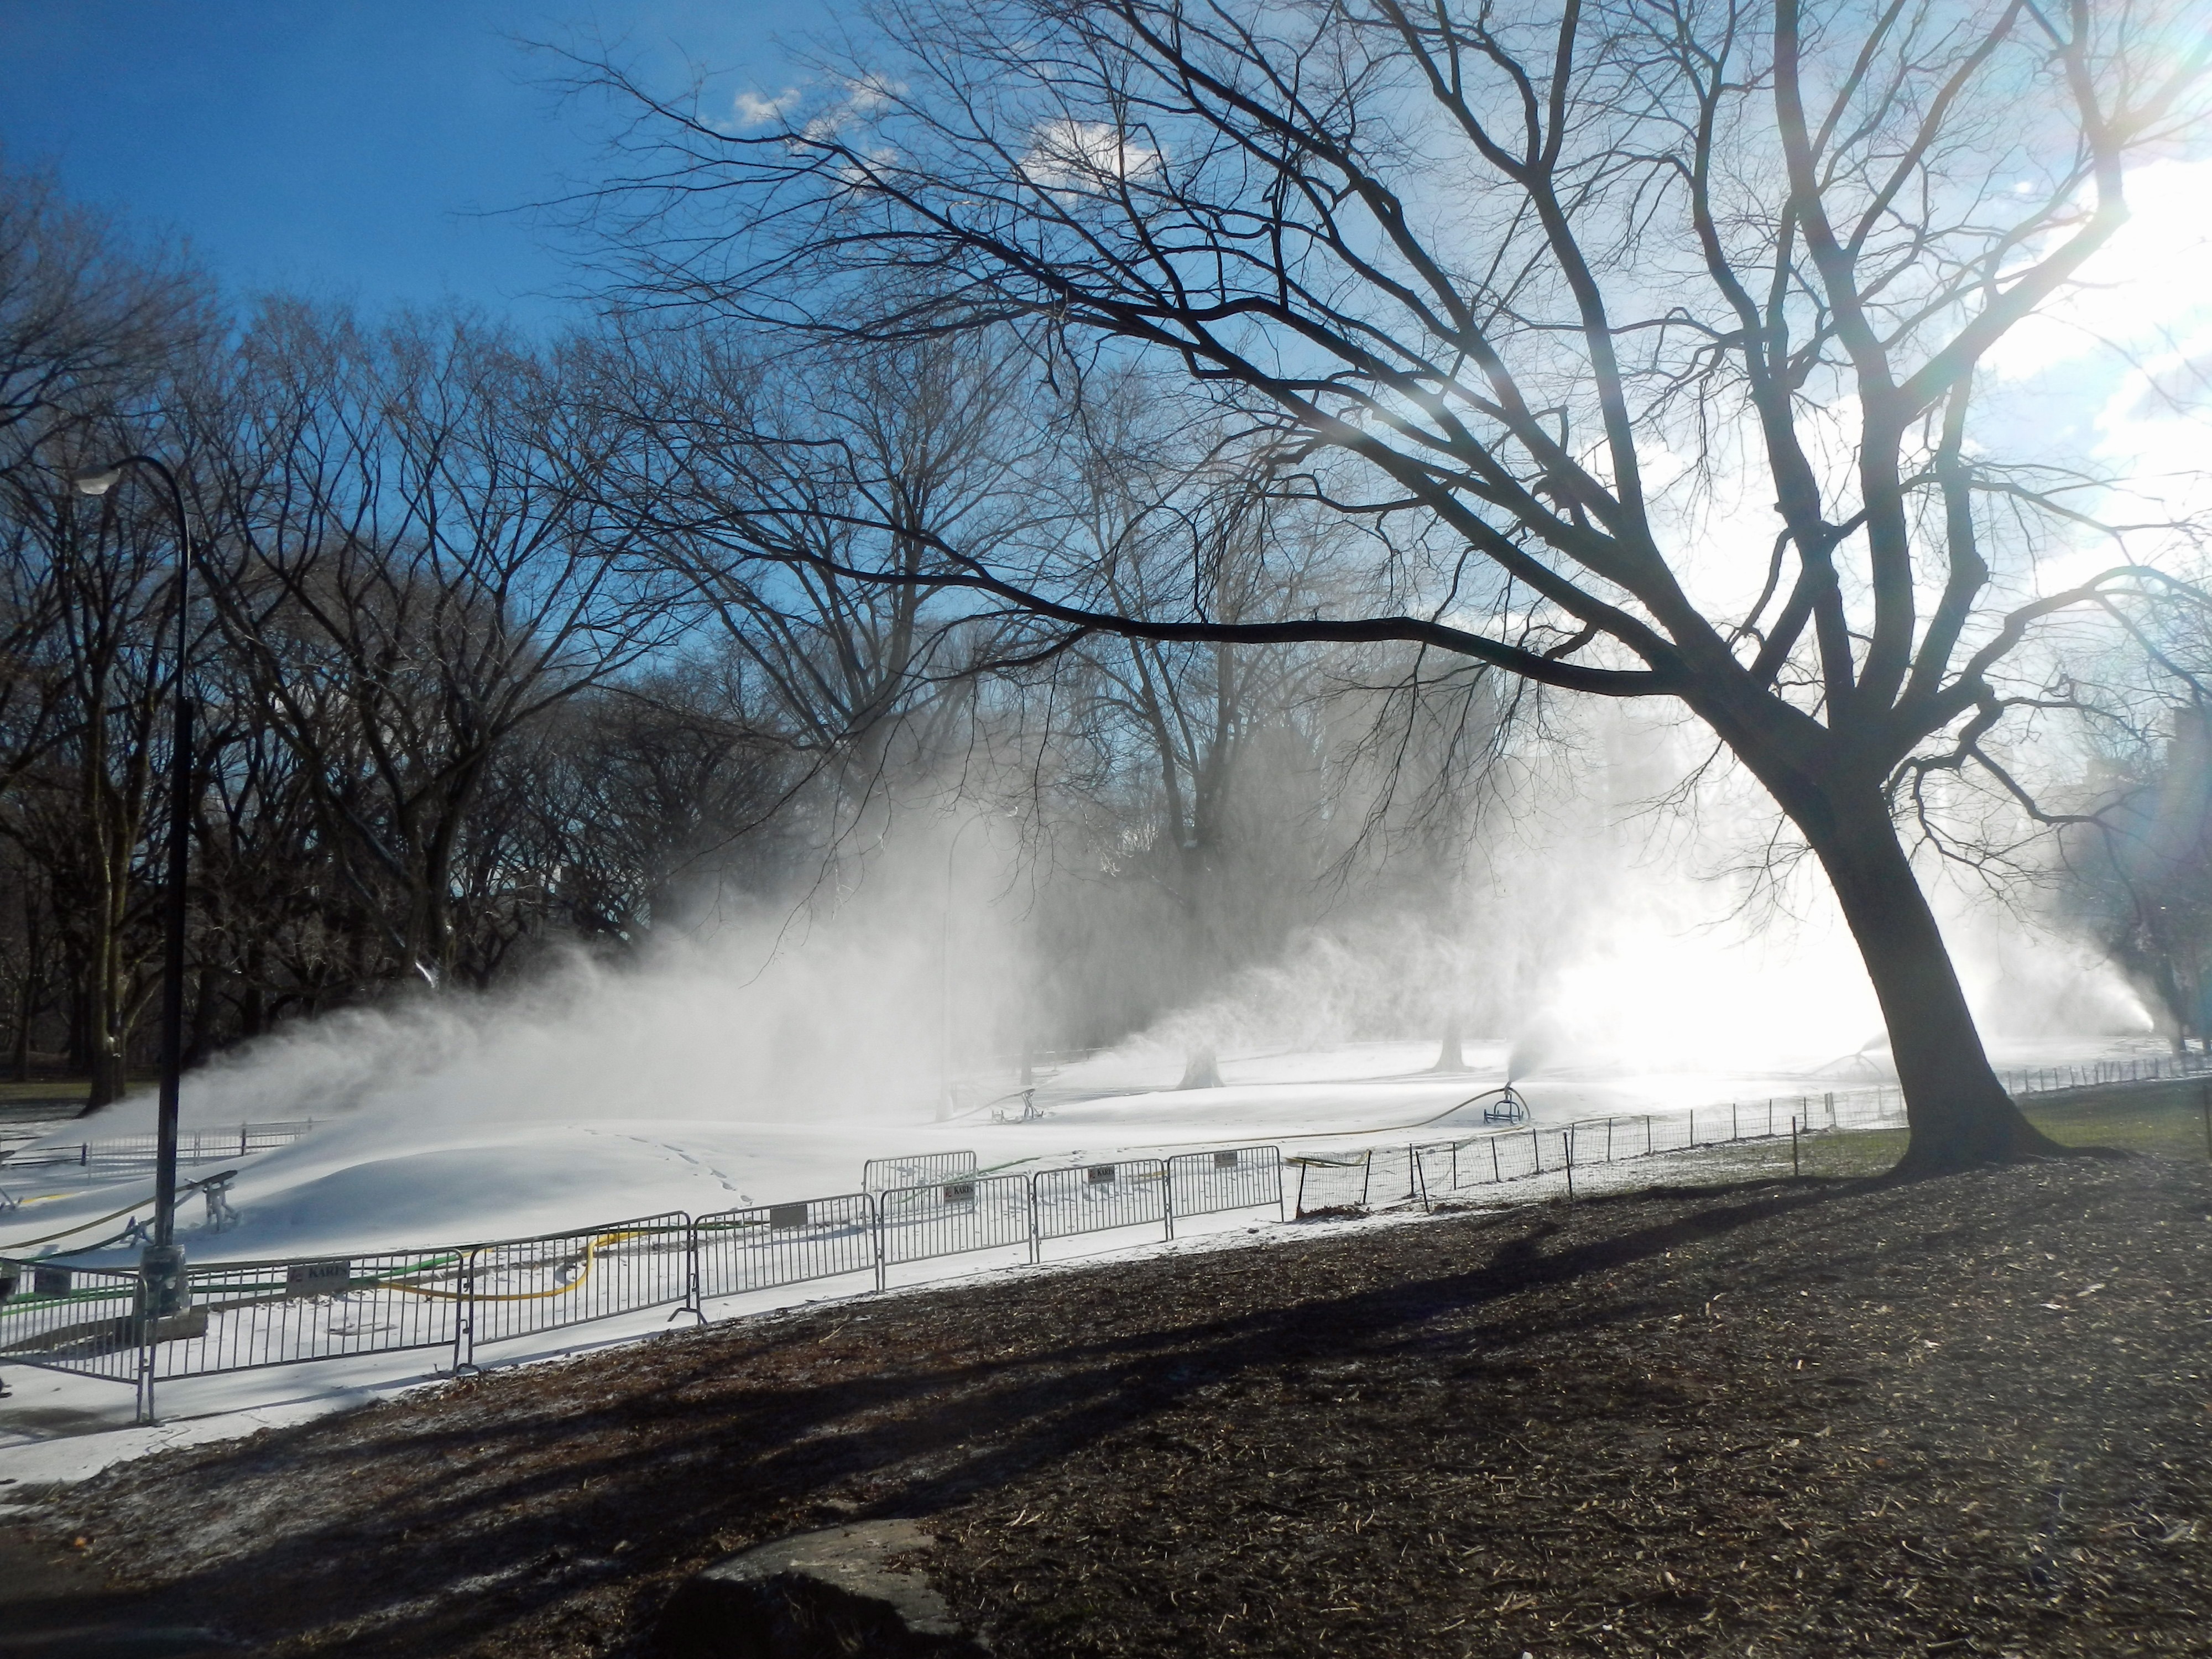
landscape, tree, water, nature, snow, winter, fog, mist, sunlight, morning, frost, city, urban, river, new york city, ice, weather, season, central park, trees, outside, cities, freezing, atmospheric phenomenon, woody plant, snow making